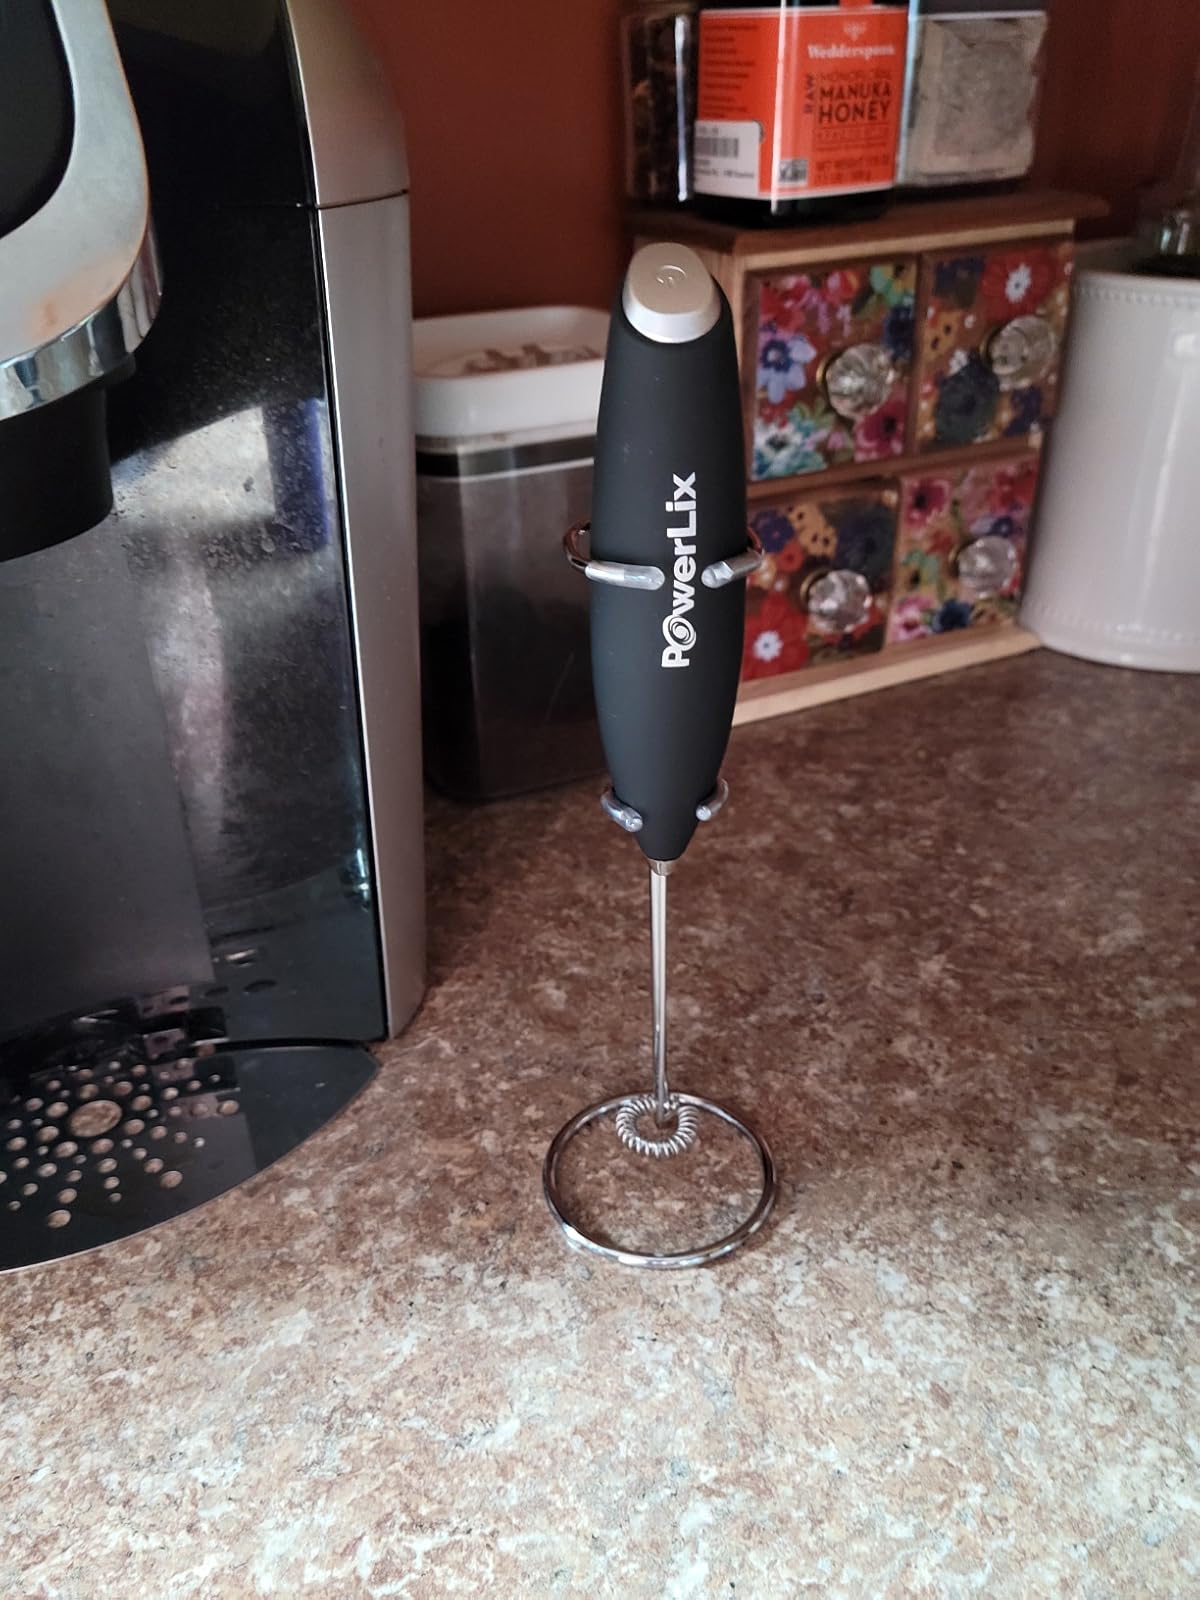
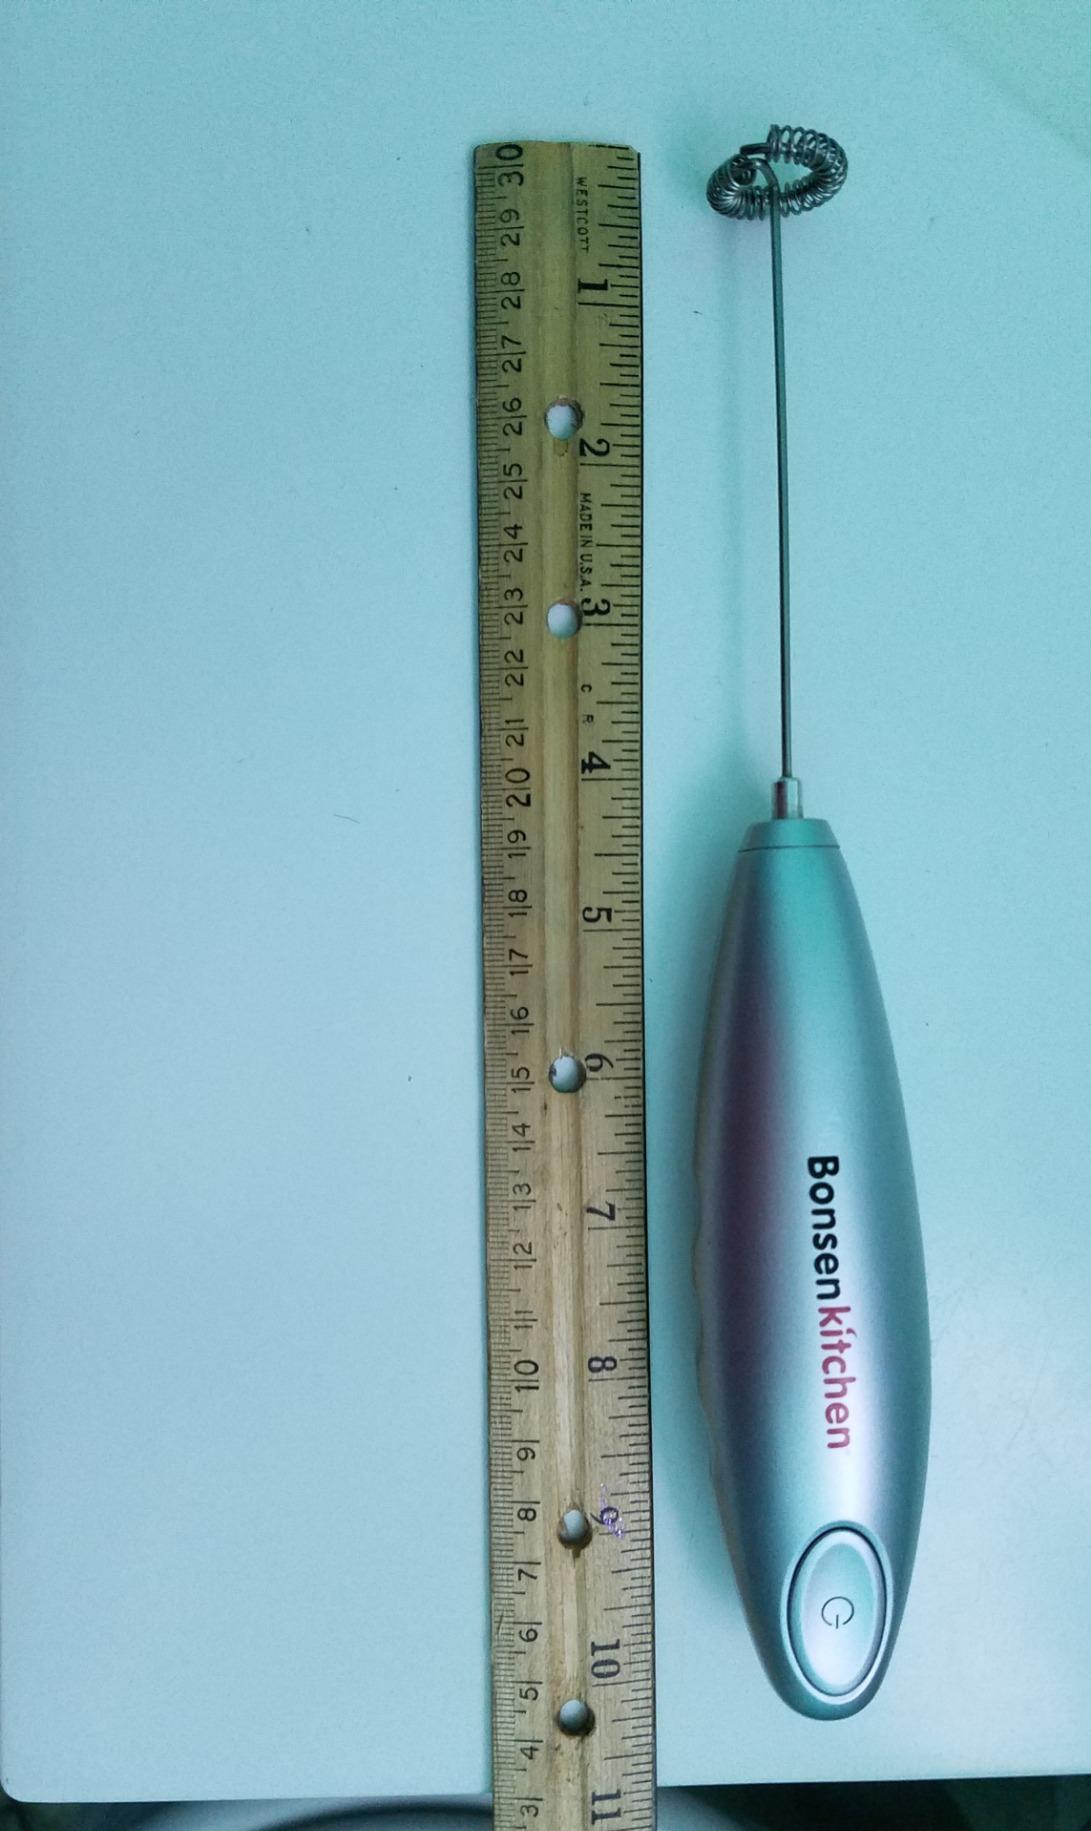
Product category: items_mixer
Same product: no